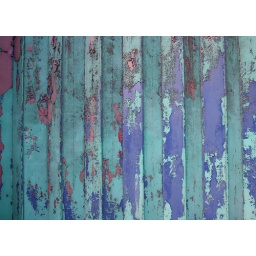
Flaking paint on the door of an empty building in Bristol